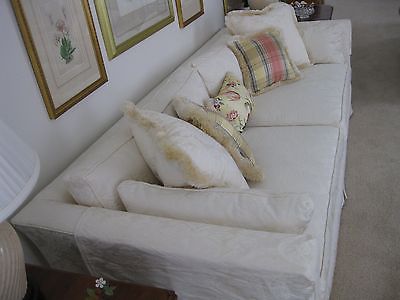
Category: sofa